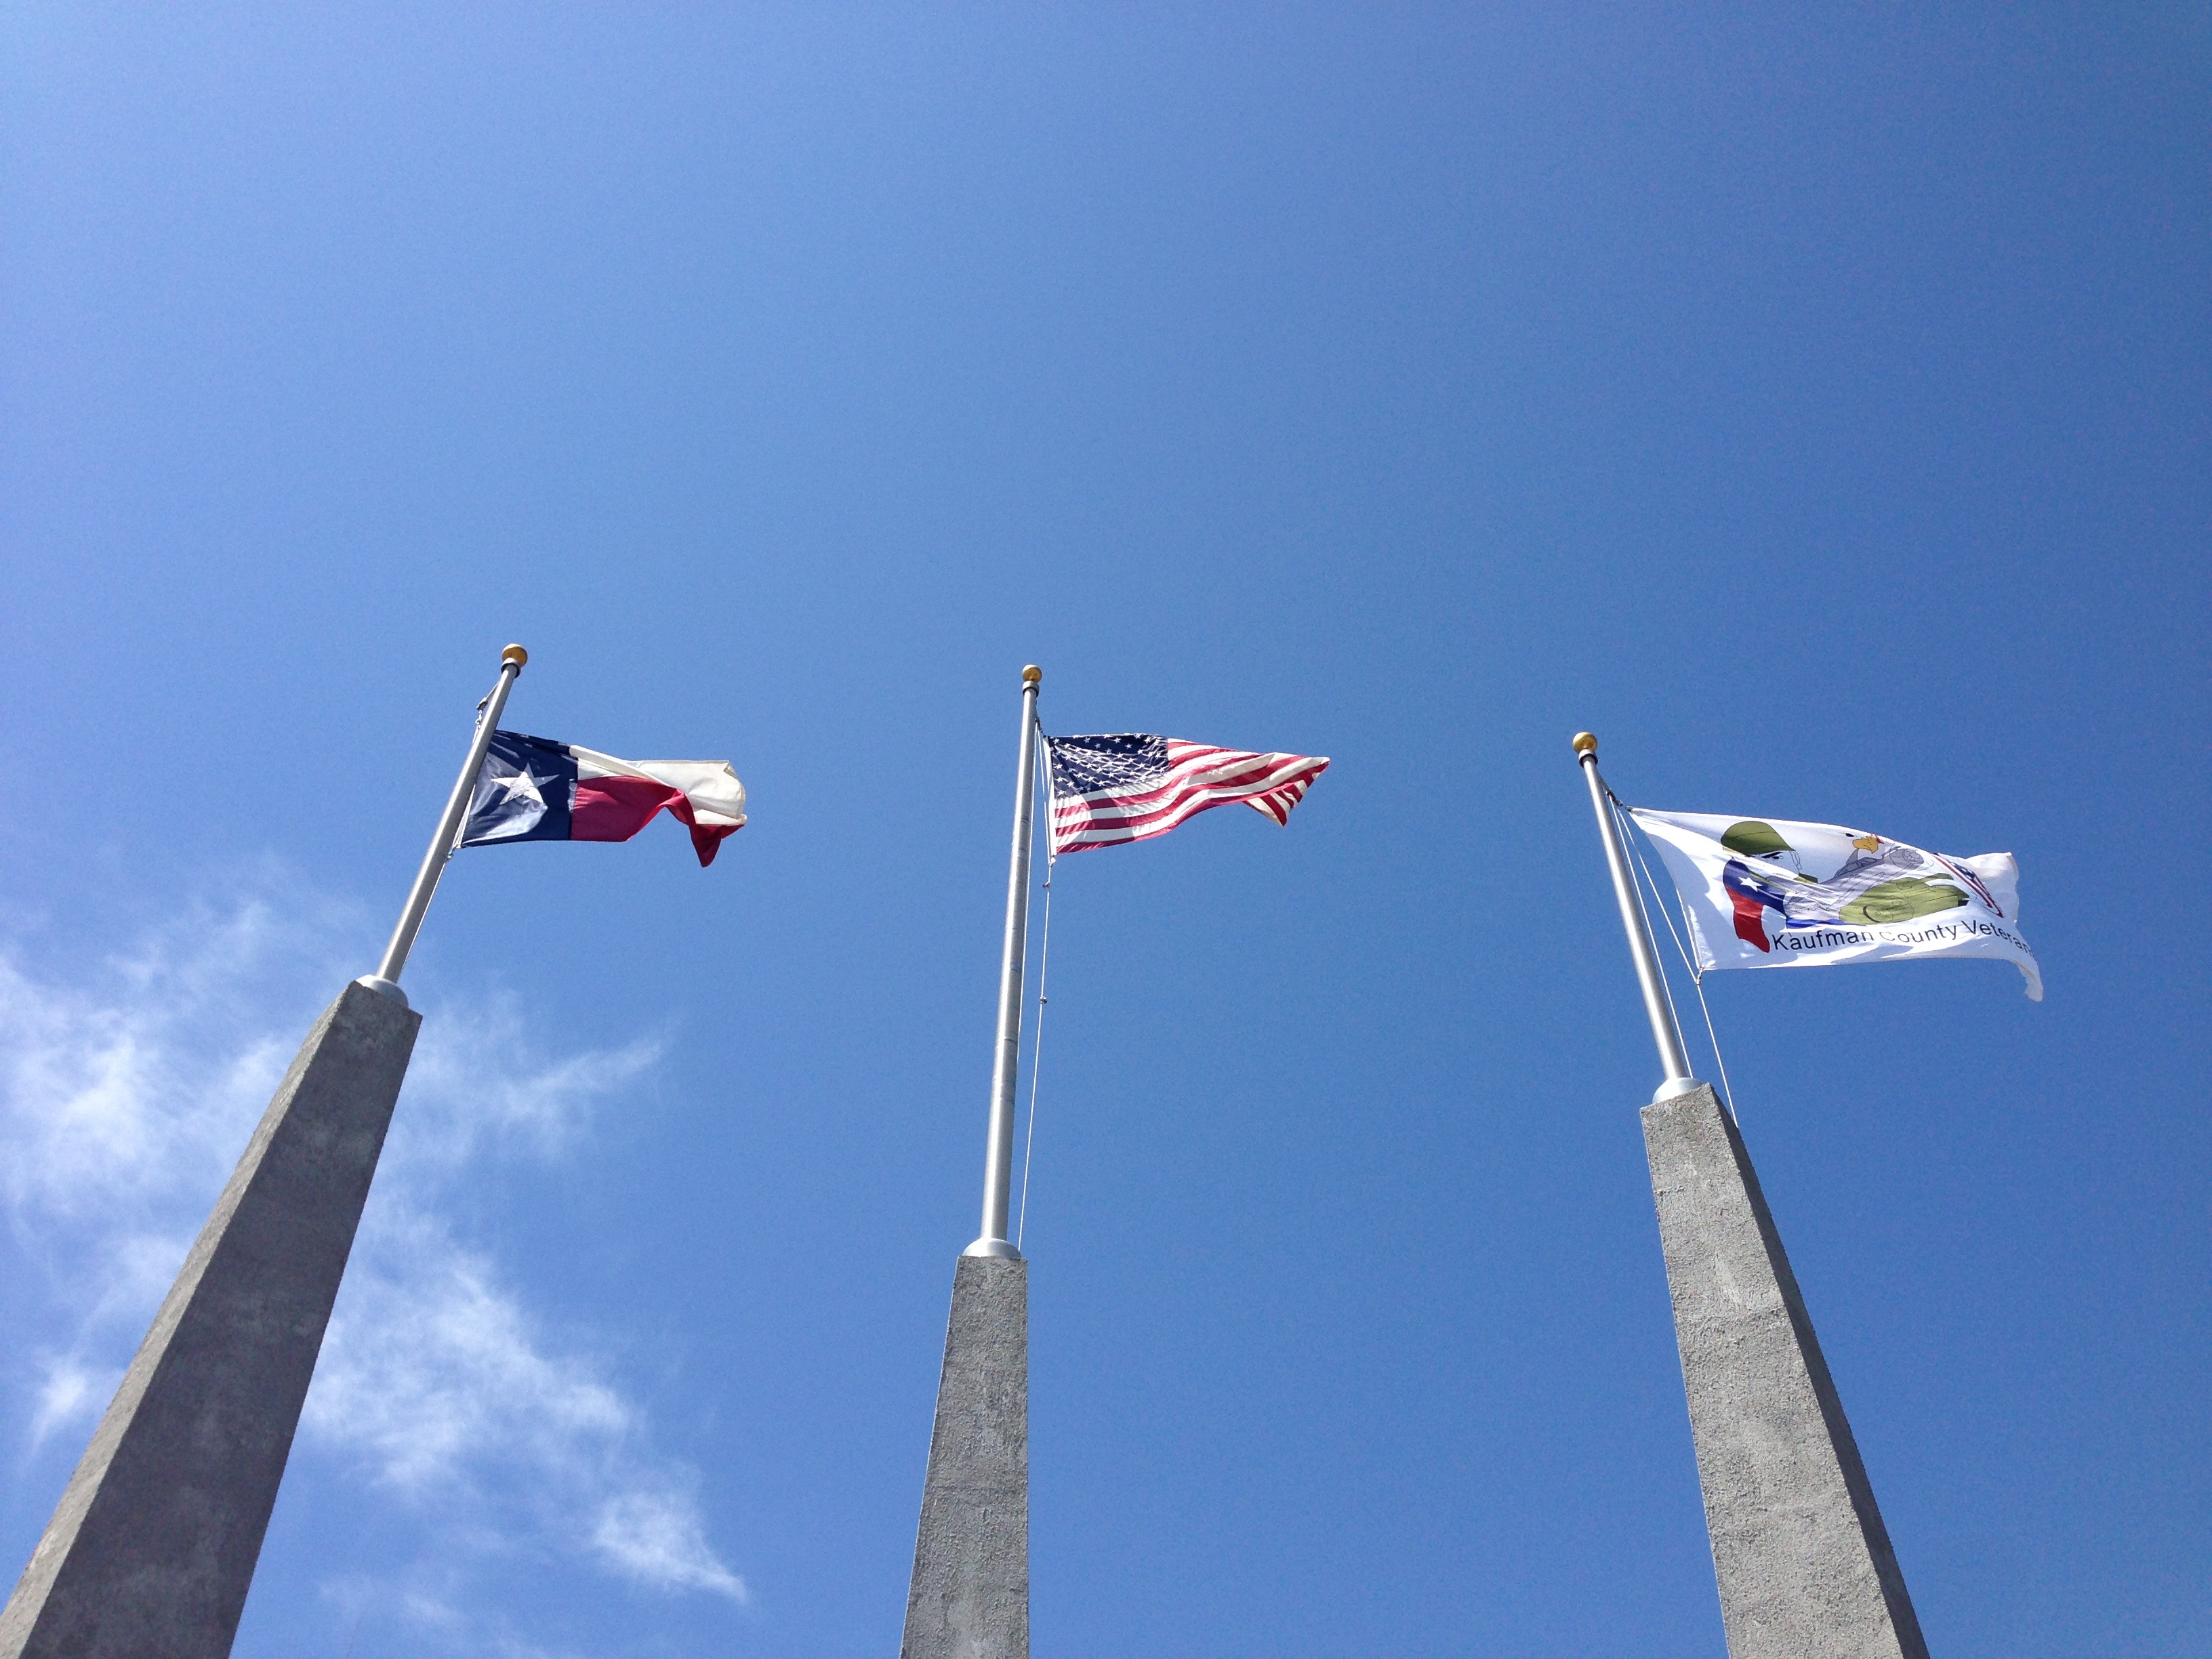
creative, sky, wind, monument, statue, construction, symbol, mast, flag, usa, america, american flag, blue, artwork, blue sky, sculpture, art, american, creativity, design, flags, nationality, texas flag, atmosphere of earth